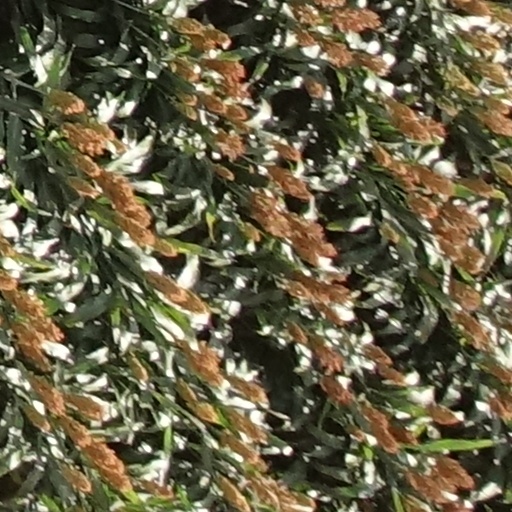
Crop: sorghum